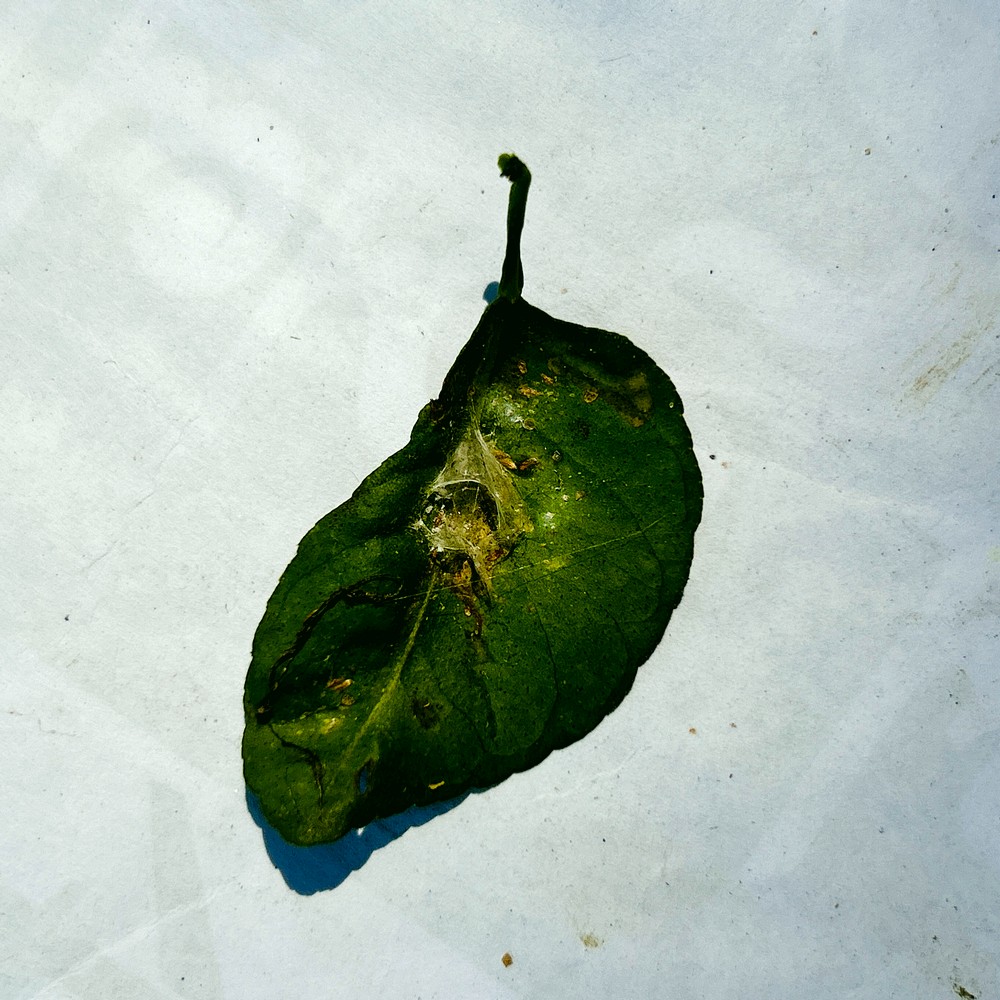
Label: Spider Mites